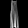
Label: Dress